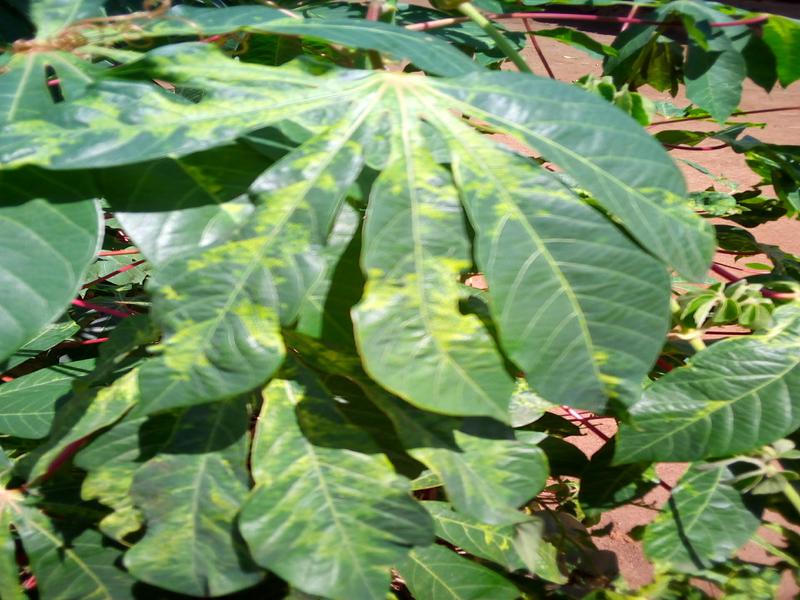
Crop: cassava
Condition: mosaic_disease